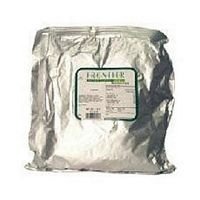
Item Name: Frontier Herb Burdock Root Organic Cut and Sifted - Single Bulk Item - 1LB
Value: 16.0
Unit: Ounce

Price: 18.21